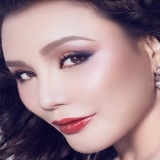
ca sĩ Hồ Quỳnh Hương